Zaporizhstal

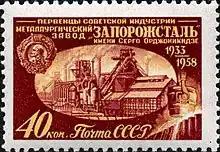
The 1958 post stamp "Pioneers of the Soviet Industry"

After the collapse of the USSR and the independence of Ukraine, the mill fell into the hands of the Ukrainian government. When privatization began in the mid-1990s, Vasily Khmelnytsky, an ambitious politician-turned-businessman, was named manager of the state's stake in the plant, and subsequently engineered the insider sale of many shares of the plant to his own investment company.